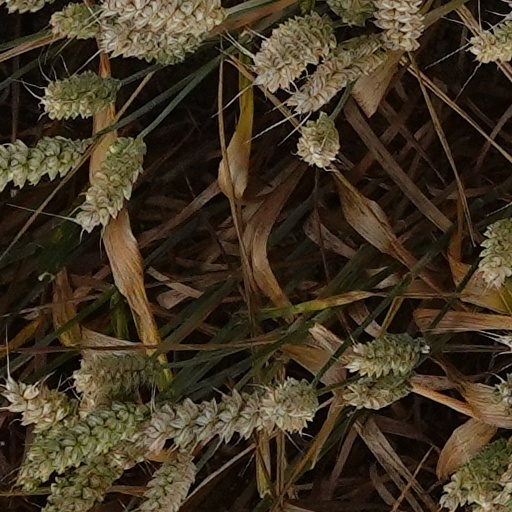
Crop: wheat